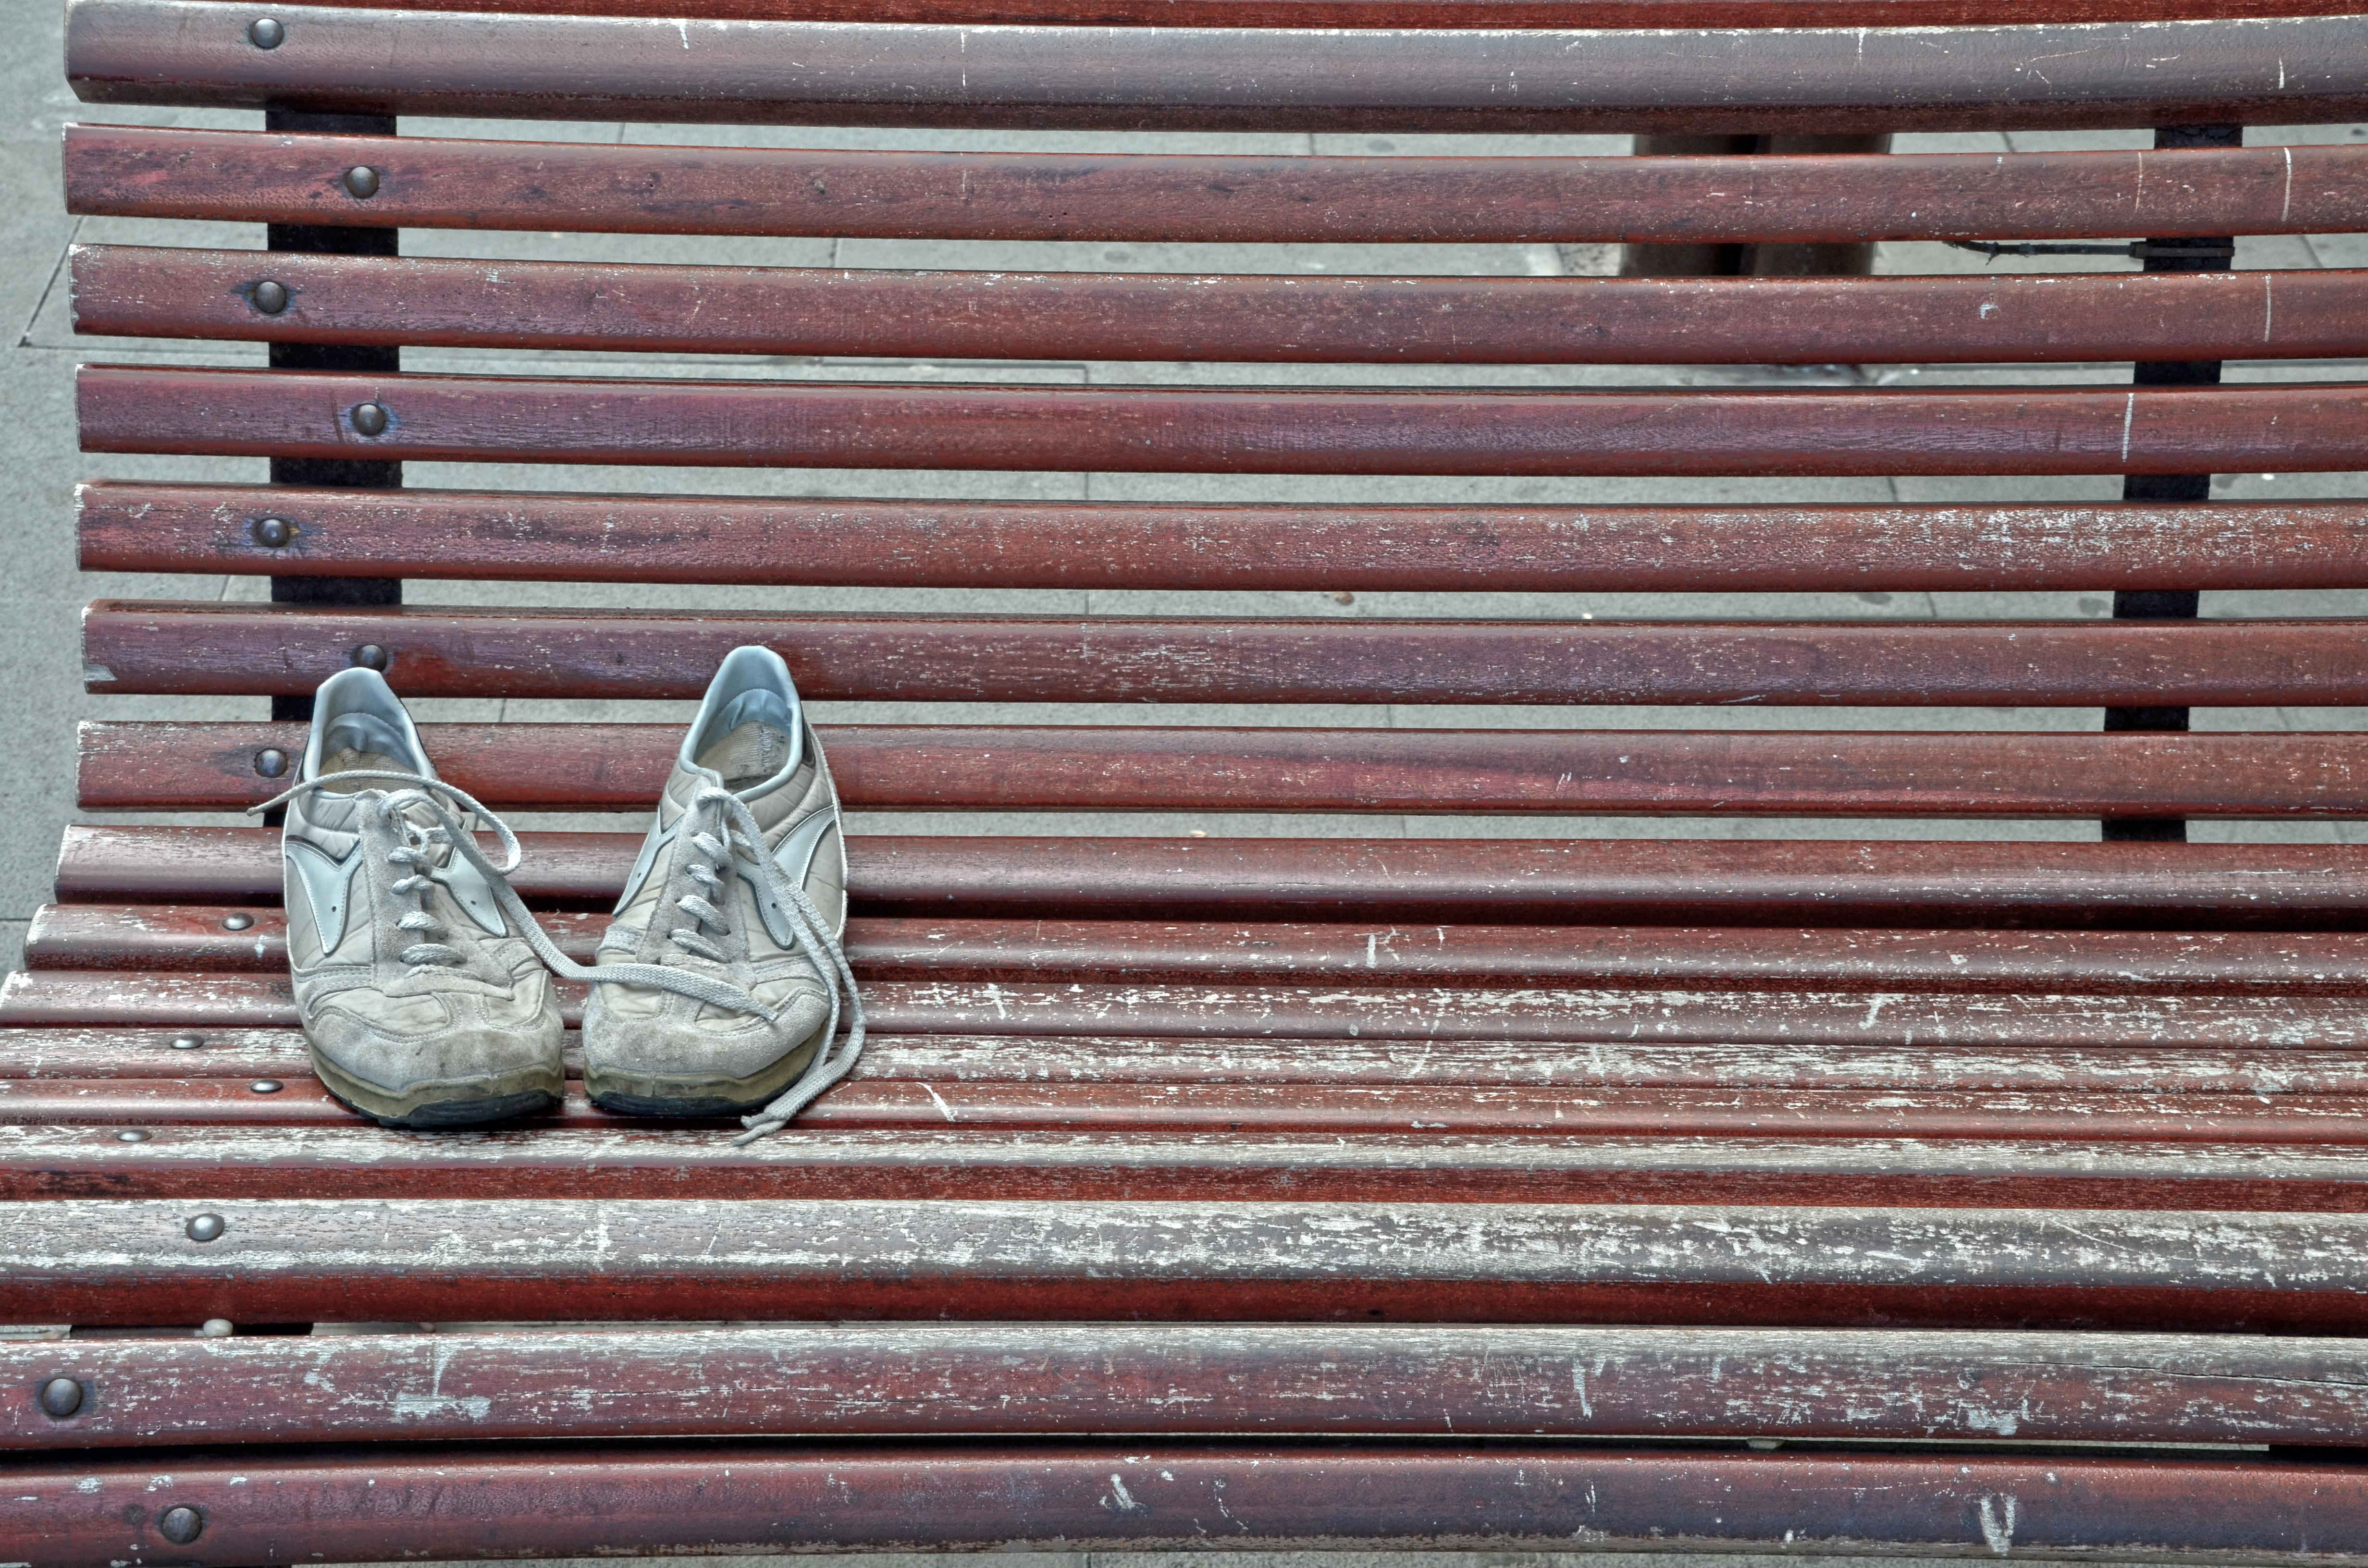
wing, wood, bench, old, wall, line, red, color, metal, dirty, brick, material, interior design, shoes, sneakers, footwear, iron, window covering